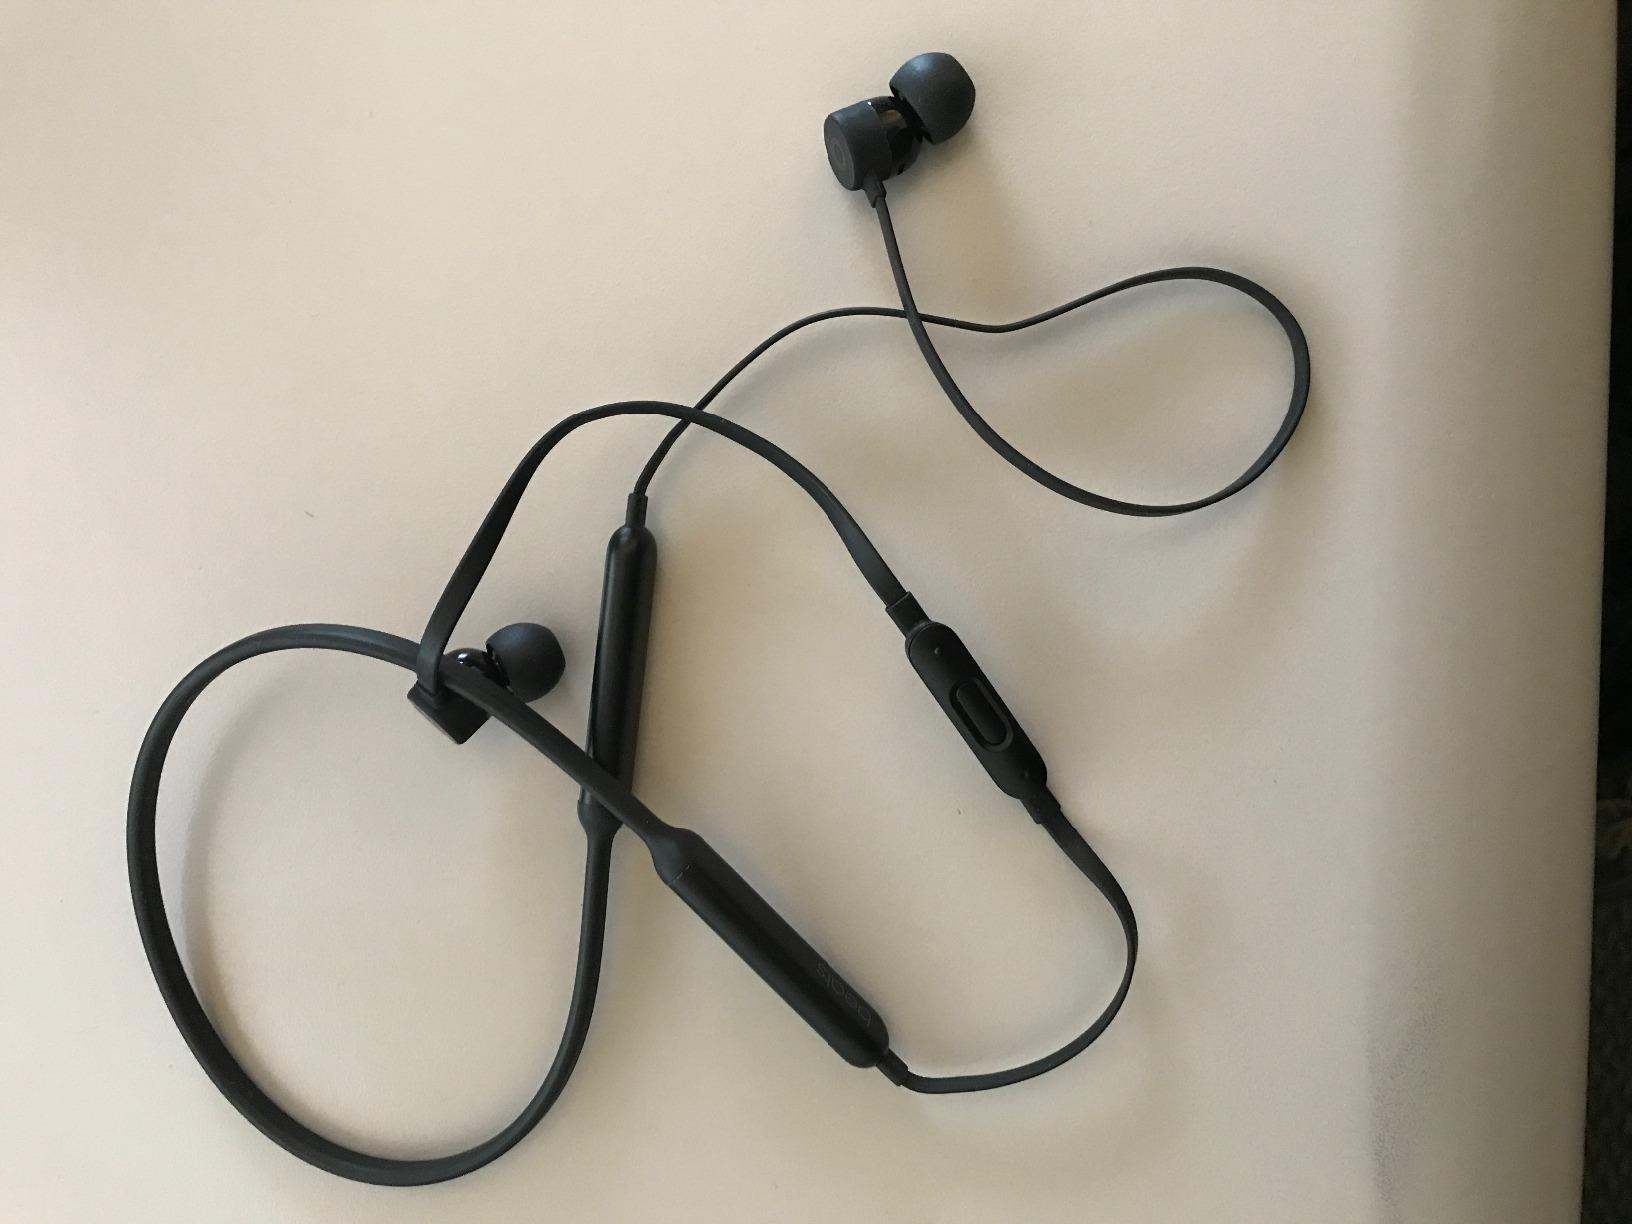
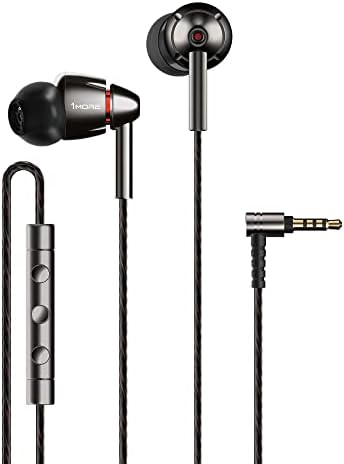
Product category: headphones
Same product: no